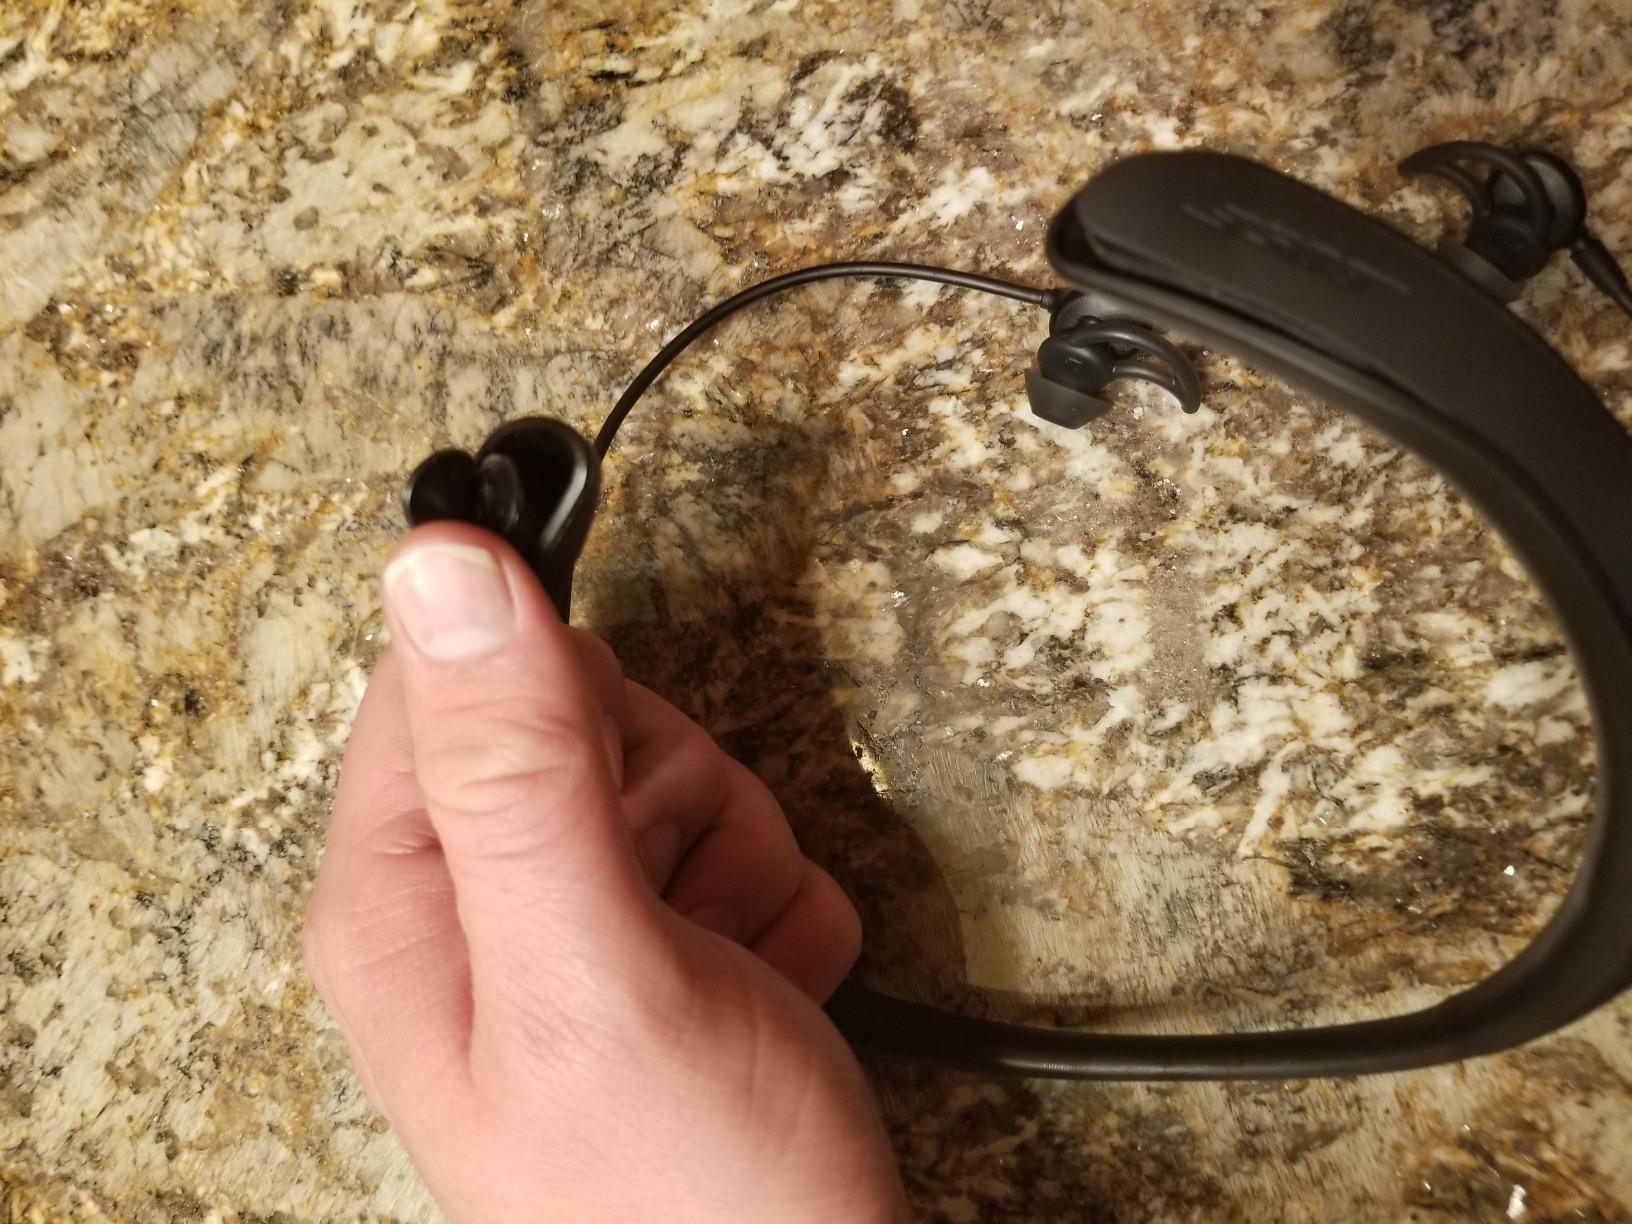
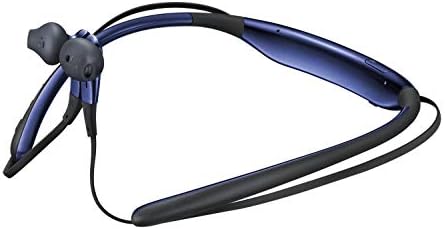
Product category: headphones
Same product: no